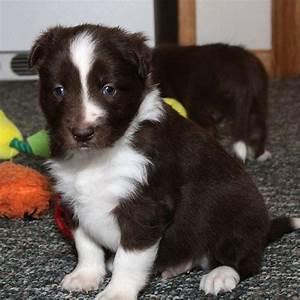
dog